Only When You Leave

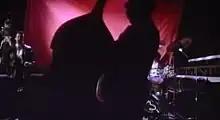
In his book "Film and Television In-Jokes", Bill van Heerden notes, "A Hitchcock look-alike crosses the stage in front of [the band] carrying a bass fiddle (as Hitchcock did in "Strangers on a Train", 1951)."

Although Kemp normally would come up with whatever concept or storyline was presented in Spandau Ballet videos, his focus on the new album meant handing over control of "Only When You Leave" to the director. Lead singer Tony Hadley summarized "Only When You Leave" as a song about "a lover's revenge" in explaining director Simon Milne's decision that the music video would interweave surreal vignettes saluting Alfred Hitchcock films with scenes of the band performing, noting that the late director's films were "all about romance, murder and revenge". Kemp explained that the vignettes, some of which borrow elements from movies like "Strangers on a Train", are not meant to present an entire story, saying that "you just give people the general idea and they work it out for themselves."